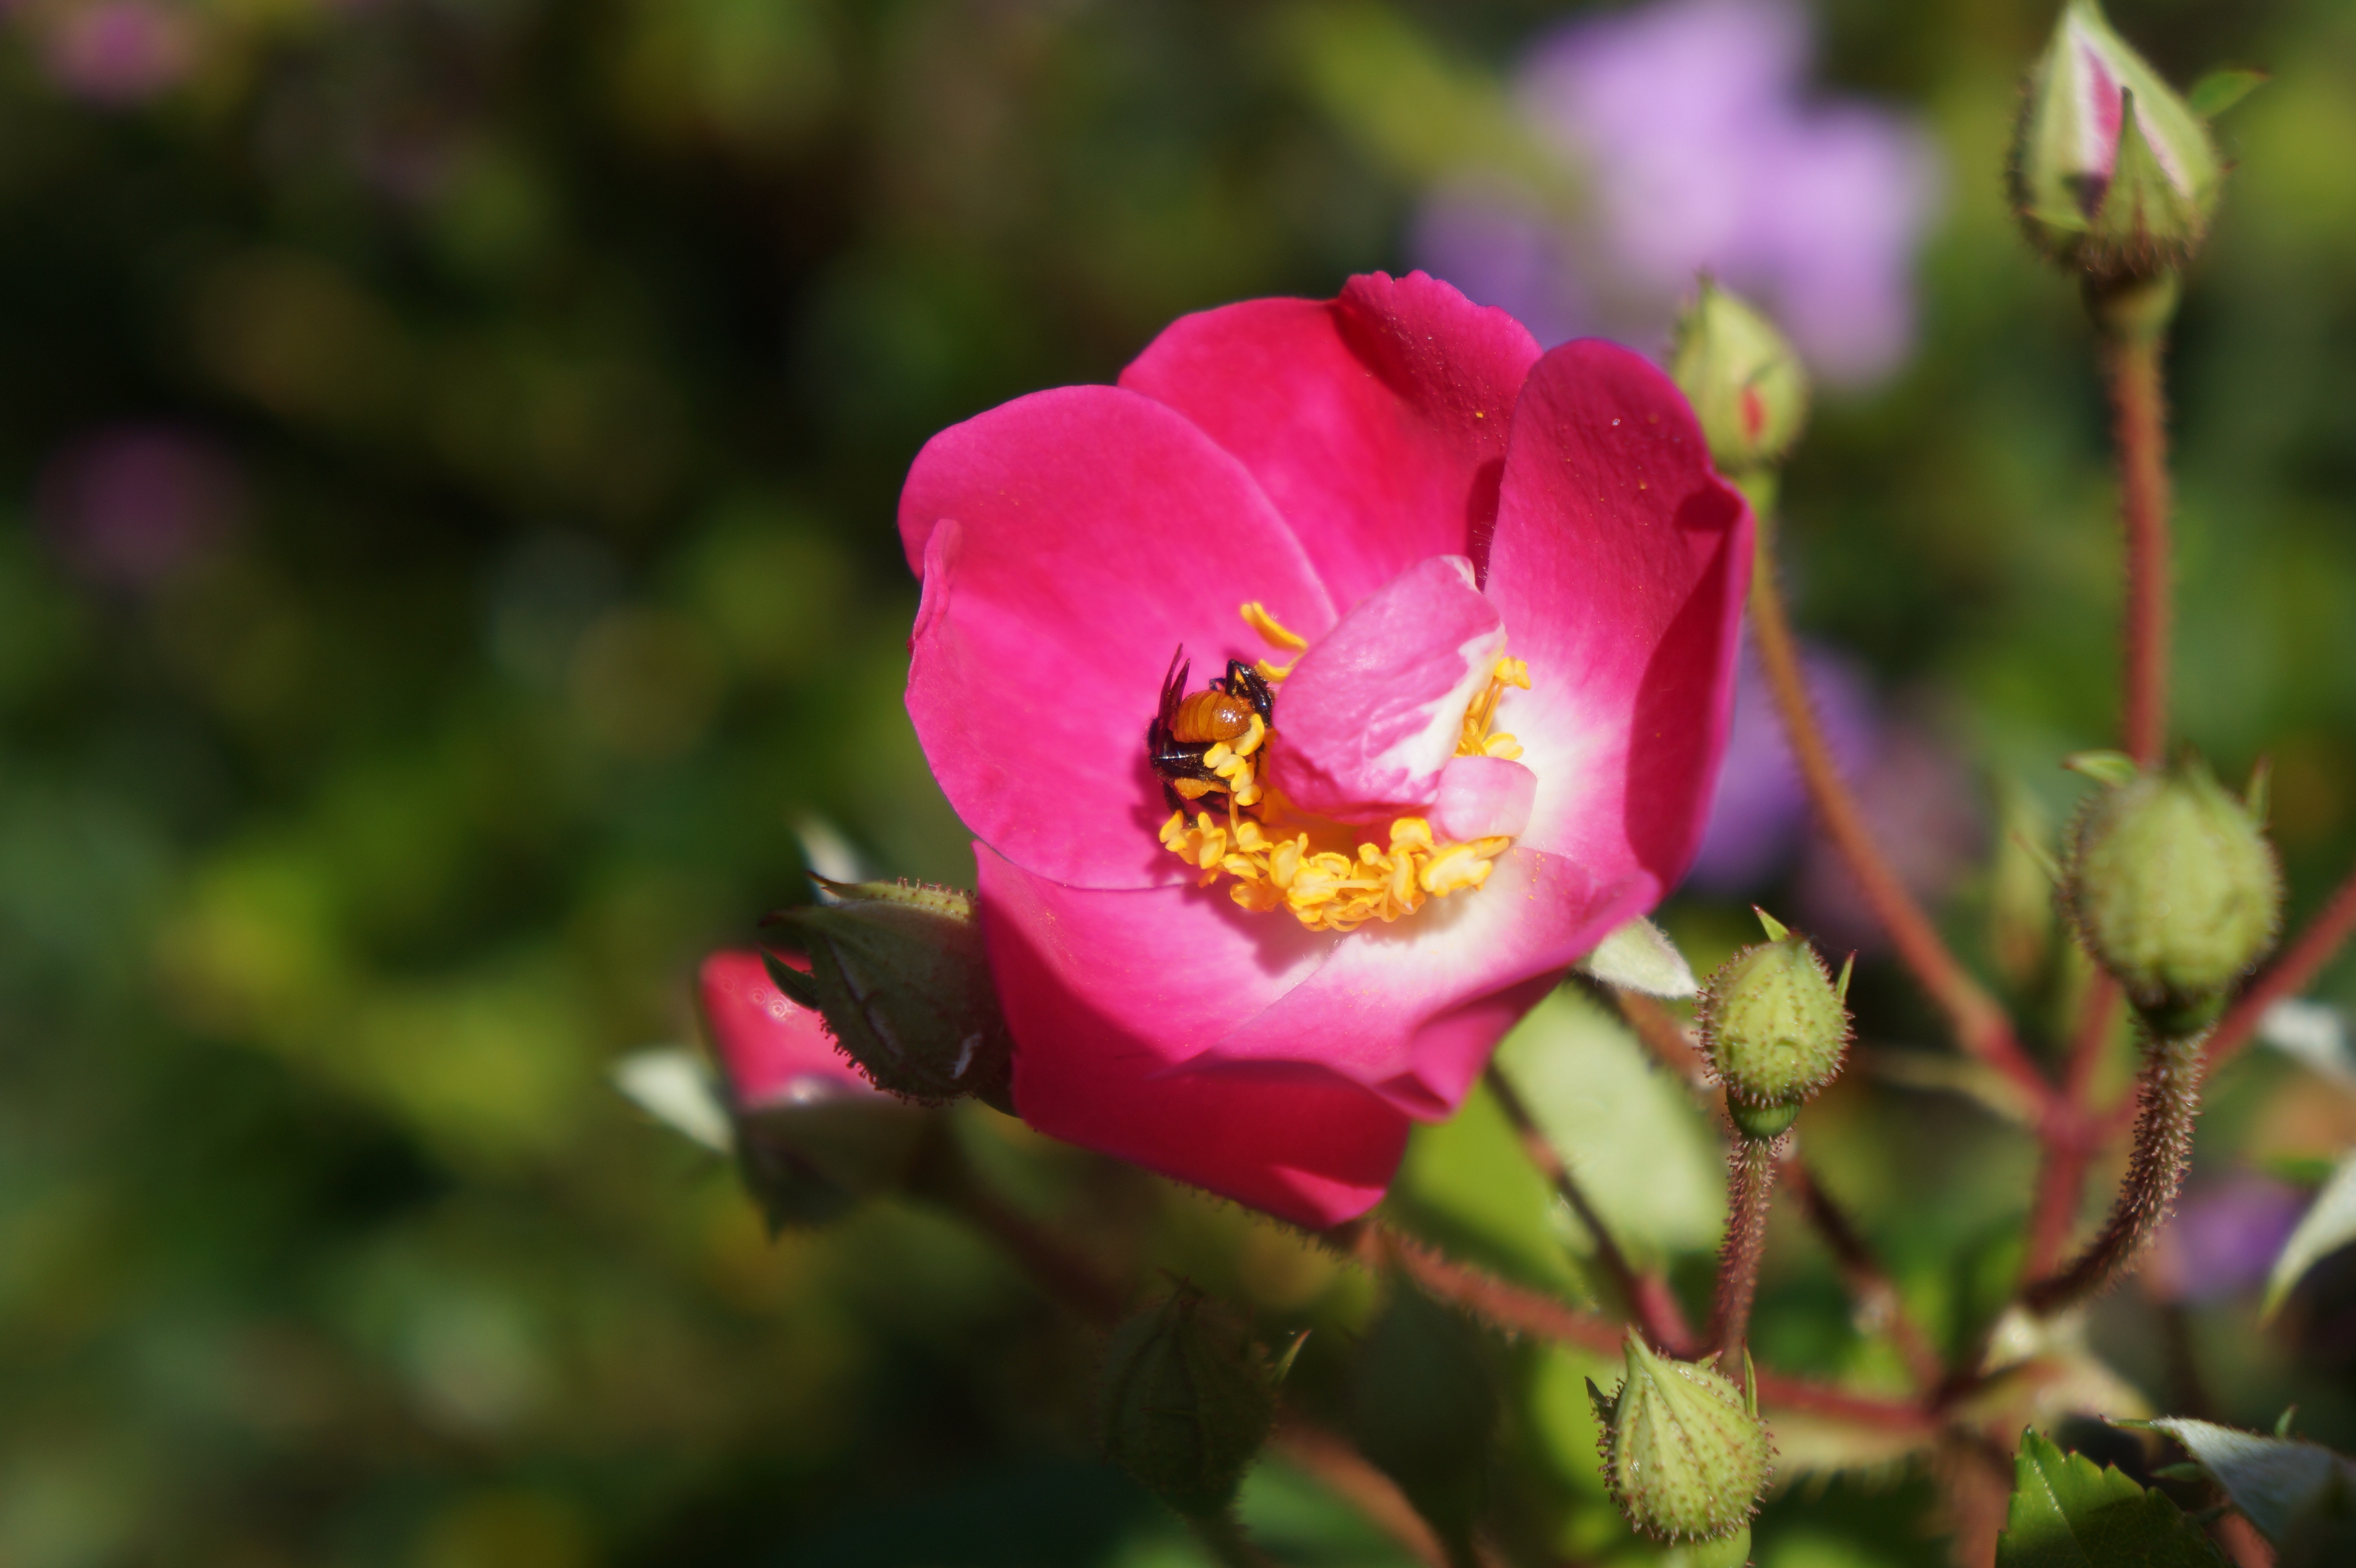
landscape, nature, blossom, plant, flower, petal, tulip, rose, pollination, macro, botany, garden, flora, wildflower, flowers, leaves, gardening, bee, bud, macro photography, rosa canina, cocoon, flowering plant, garden roses, rose family, land plant, rose order, rosa rubiginosa